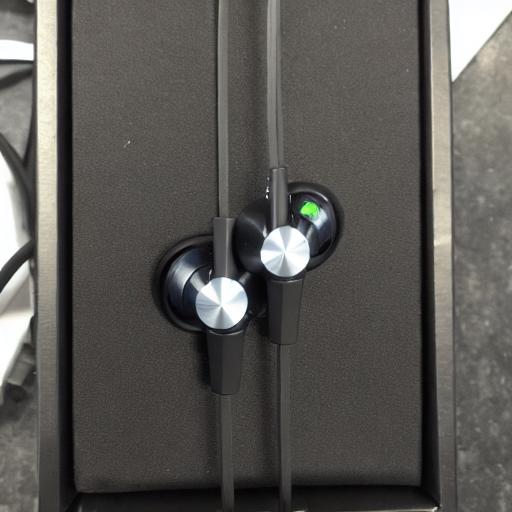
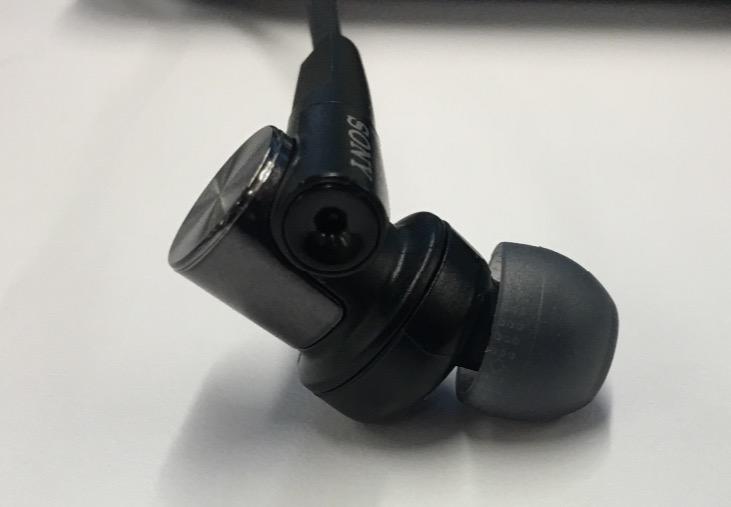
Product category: headphones
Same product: no